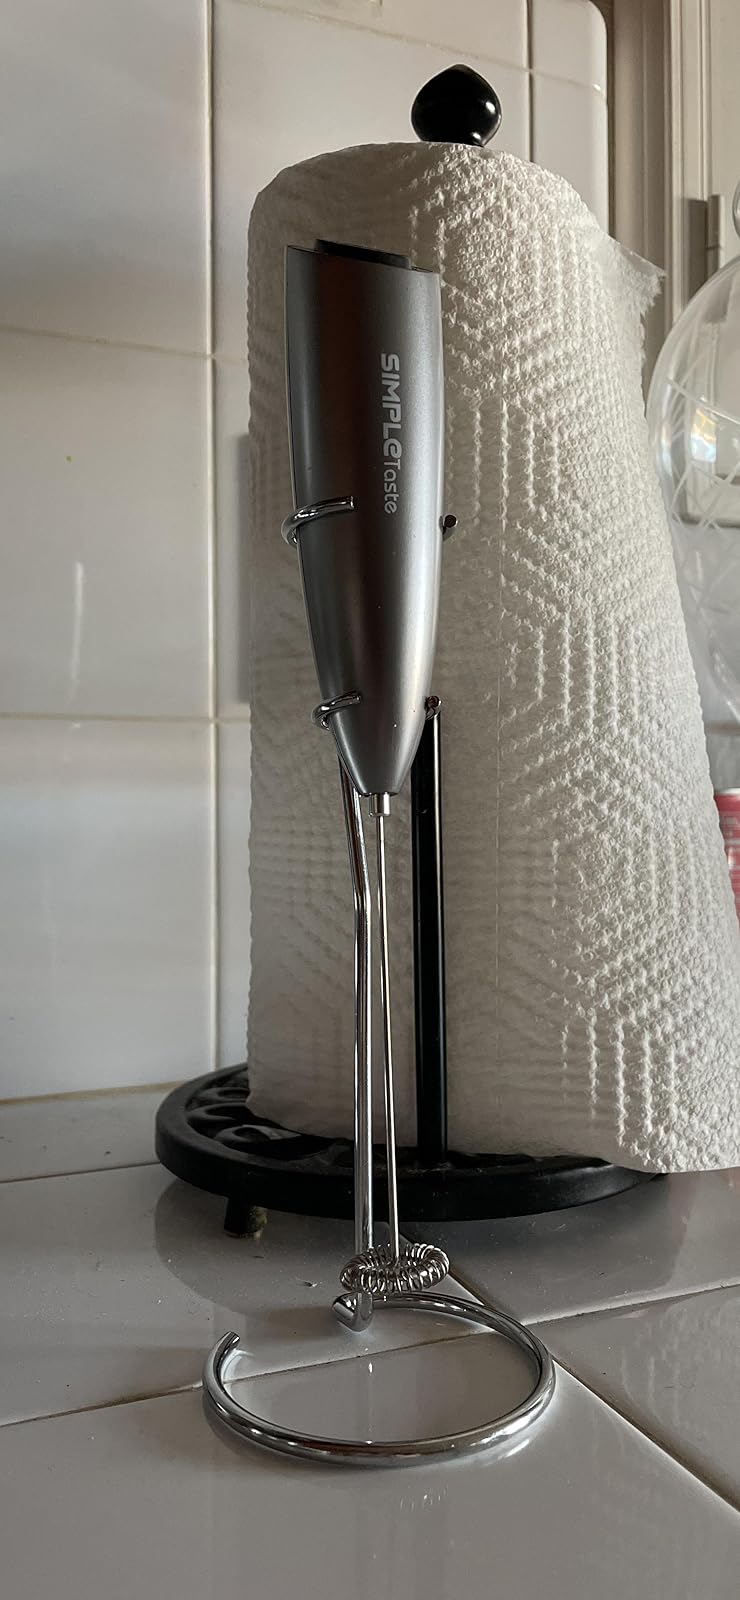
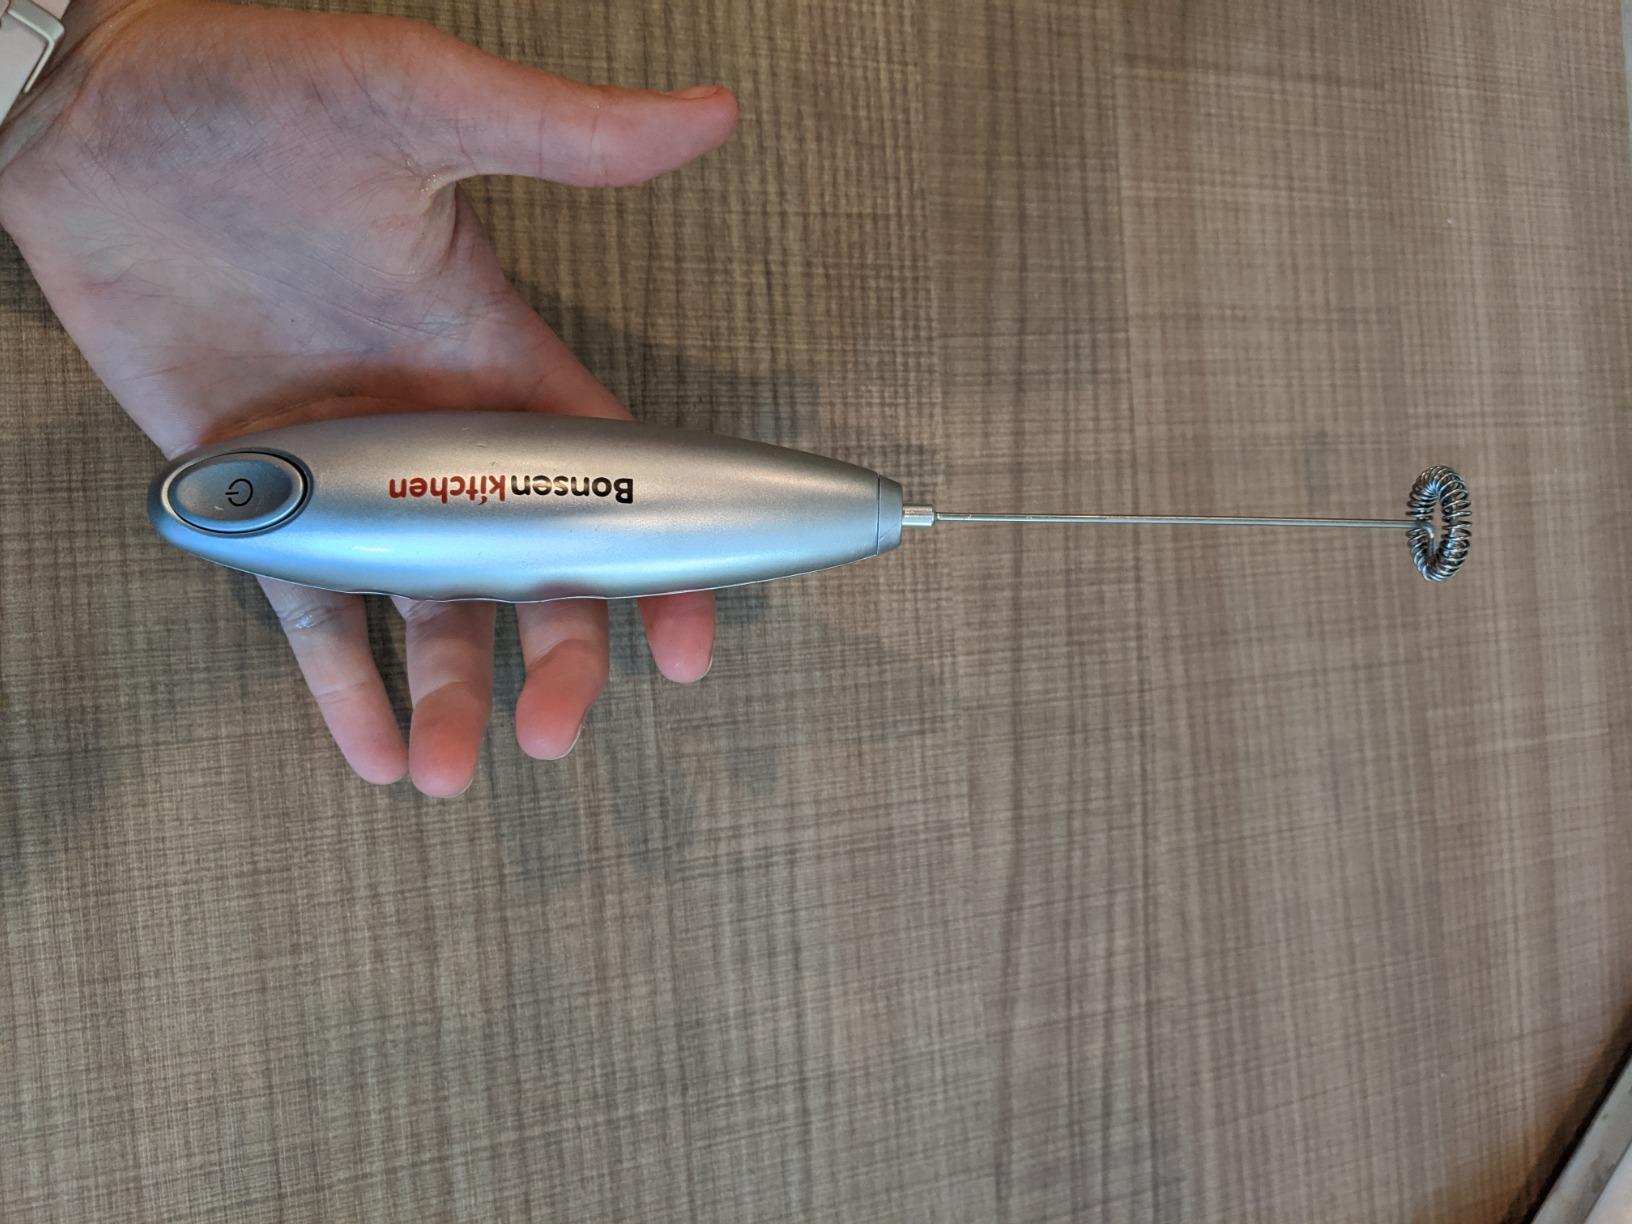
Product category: items_mixer
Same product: no